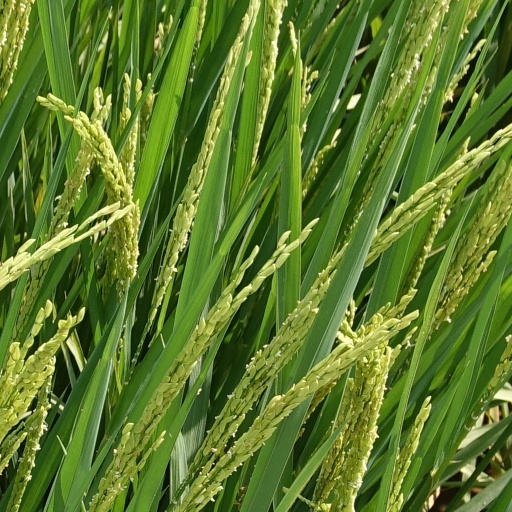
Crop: rice